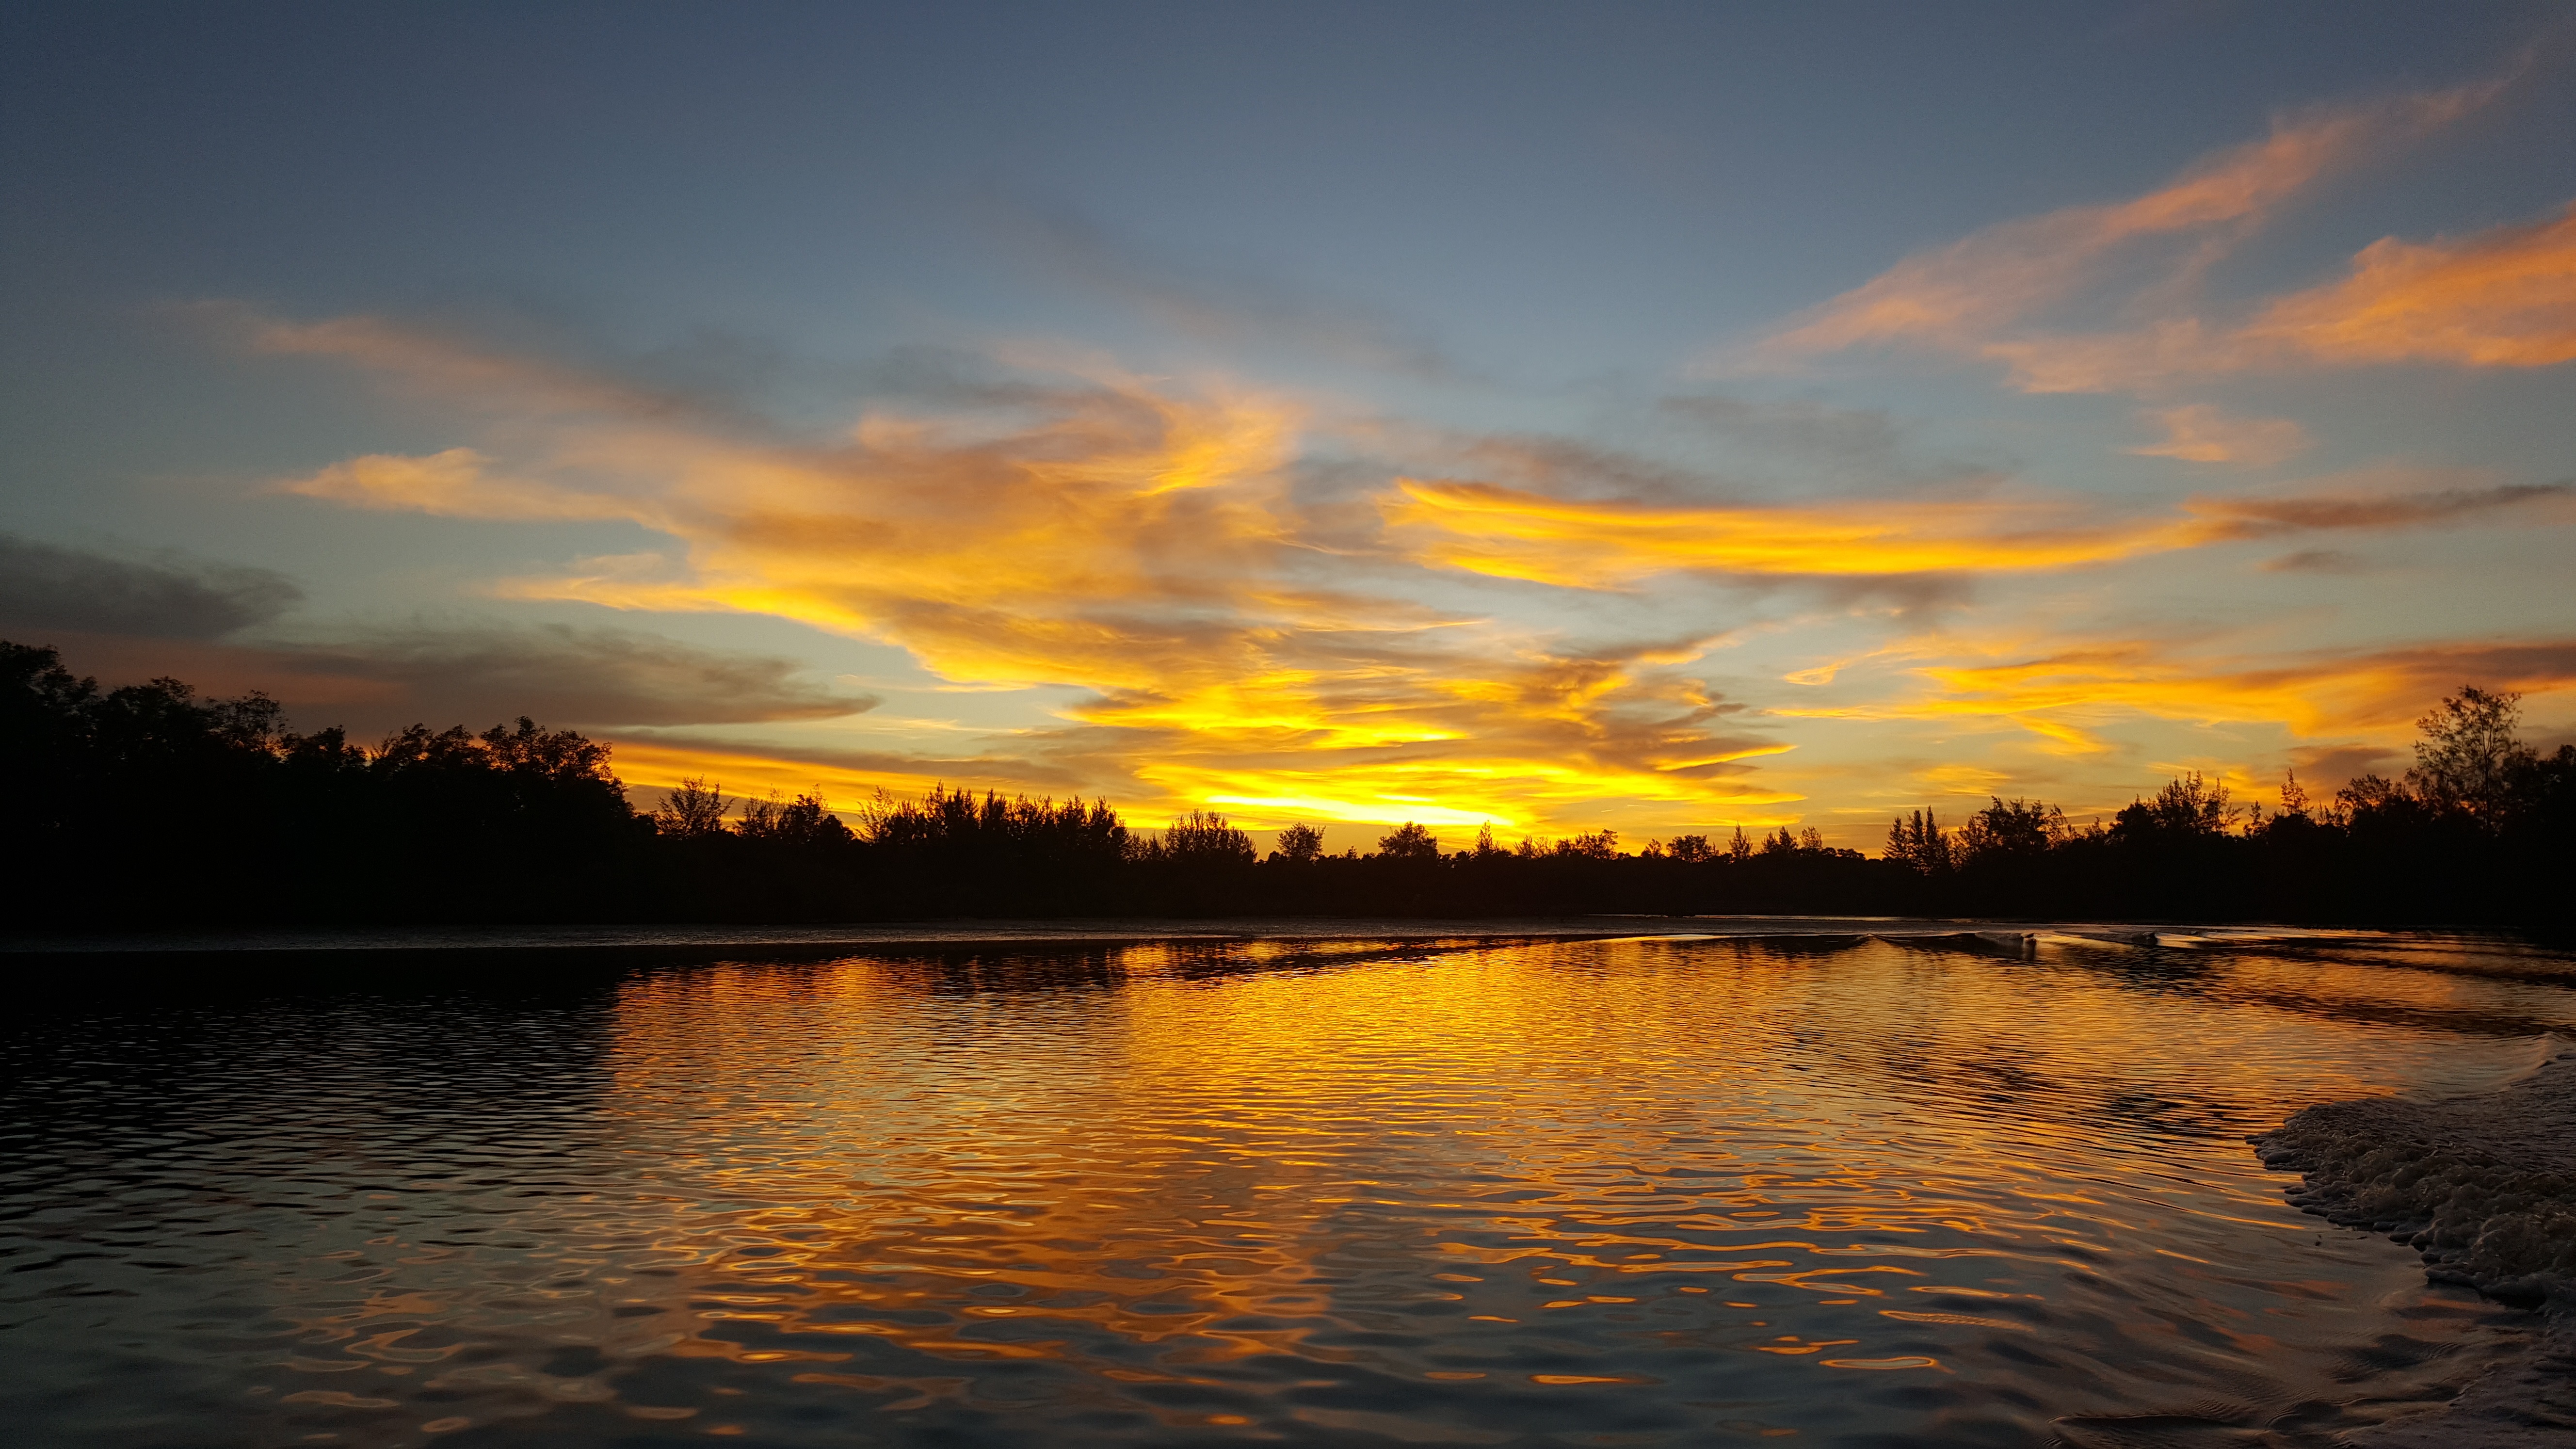
sea, horizon, cloud, sky, sunrise, sunset, sunlight, morning, lake, dawn, dusk, evening, reflection, glow, in the evening, loch, afterglow, red sky at morning